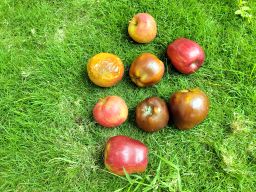
Fruit: Apple
Quality: Mixed